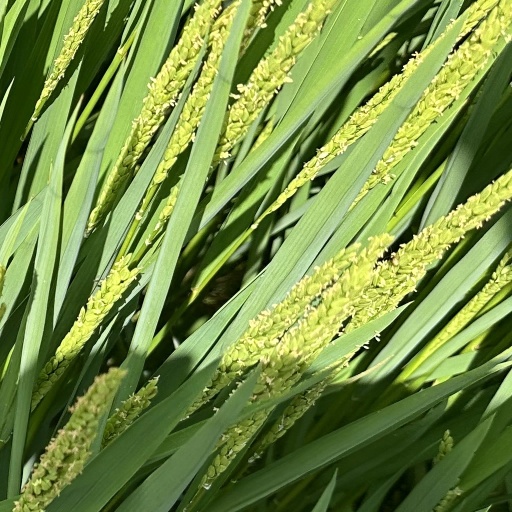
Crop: rice